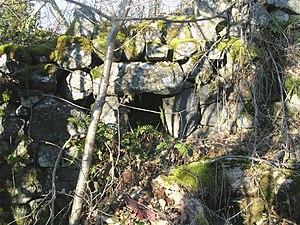
Ruine du château de Montredon au sommet du Mont Redon à proximité du village de Ponteix (Commune d'Aydat, Puy-de-Dôme, France)
Le mont Redon est un sommet d'origine volcanique à côté du village de Ponteix, sur la commune d'Aydat. Il est formé par une ancienne cheminée volcanique basaltique datant du Tertiaire. Son sommet est occupé par les ruines du château de Montredon.